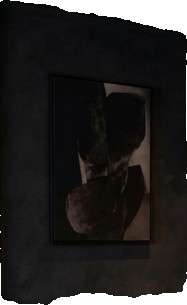
Surface category: wall